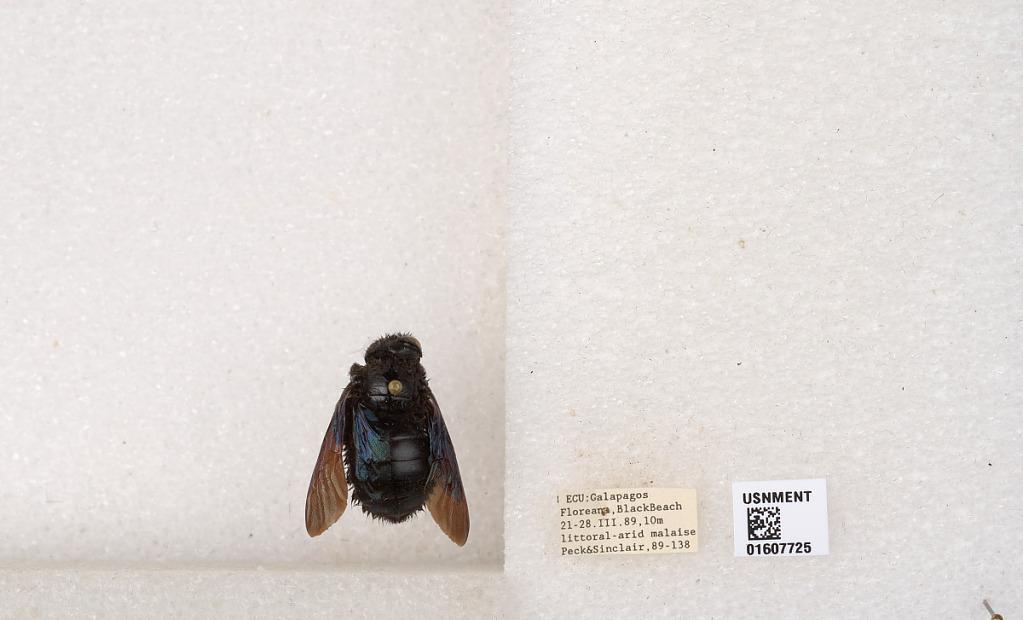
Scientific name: Xylocopa (Neoxylocopa) darwini Cockerell
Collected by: Peck & Sinclair
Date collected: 1889-3-21
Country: Ecuador
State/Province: Galapagos
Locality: Floreana, Black Beach
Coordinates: -1.27619, -90.4875